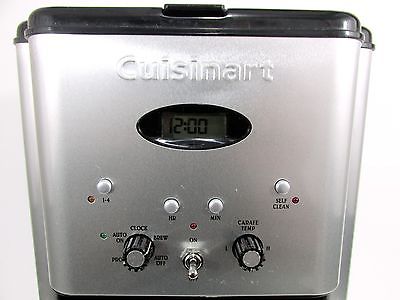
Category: coffee maker